History of science

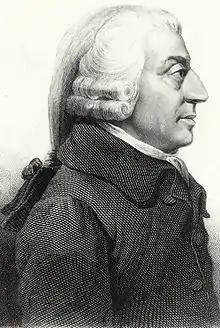
Adam Smith wrote "The Wealth of Nations", the first modern work of economics

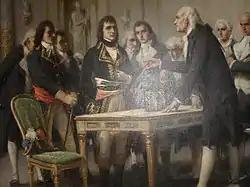
Alessandro Volta demonstrates the first electrical cell to Napoleon in 1801.

The Scientific Revolution continued into the Age of Enlightenment, which accelerated the development of modern science.